Vermontasaurus

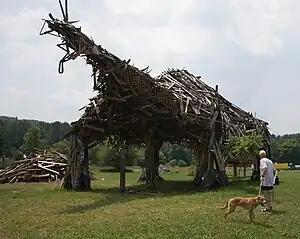
"Vermontasaurus" sculpture in Post Mills, Vermont, July 2010.

Vermontasaurus is a , folk art representation of a dinosaur at the Post Mills Airport in the town of Thetford, Vermont.